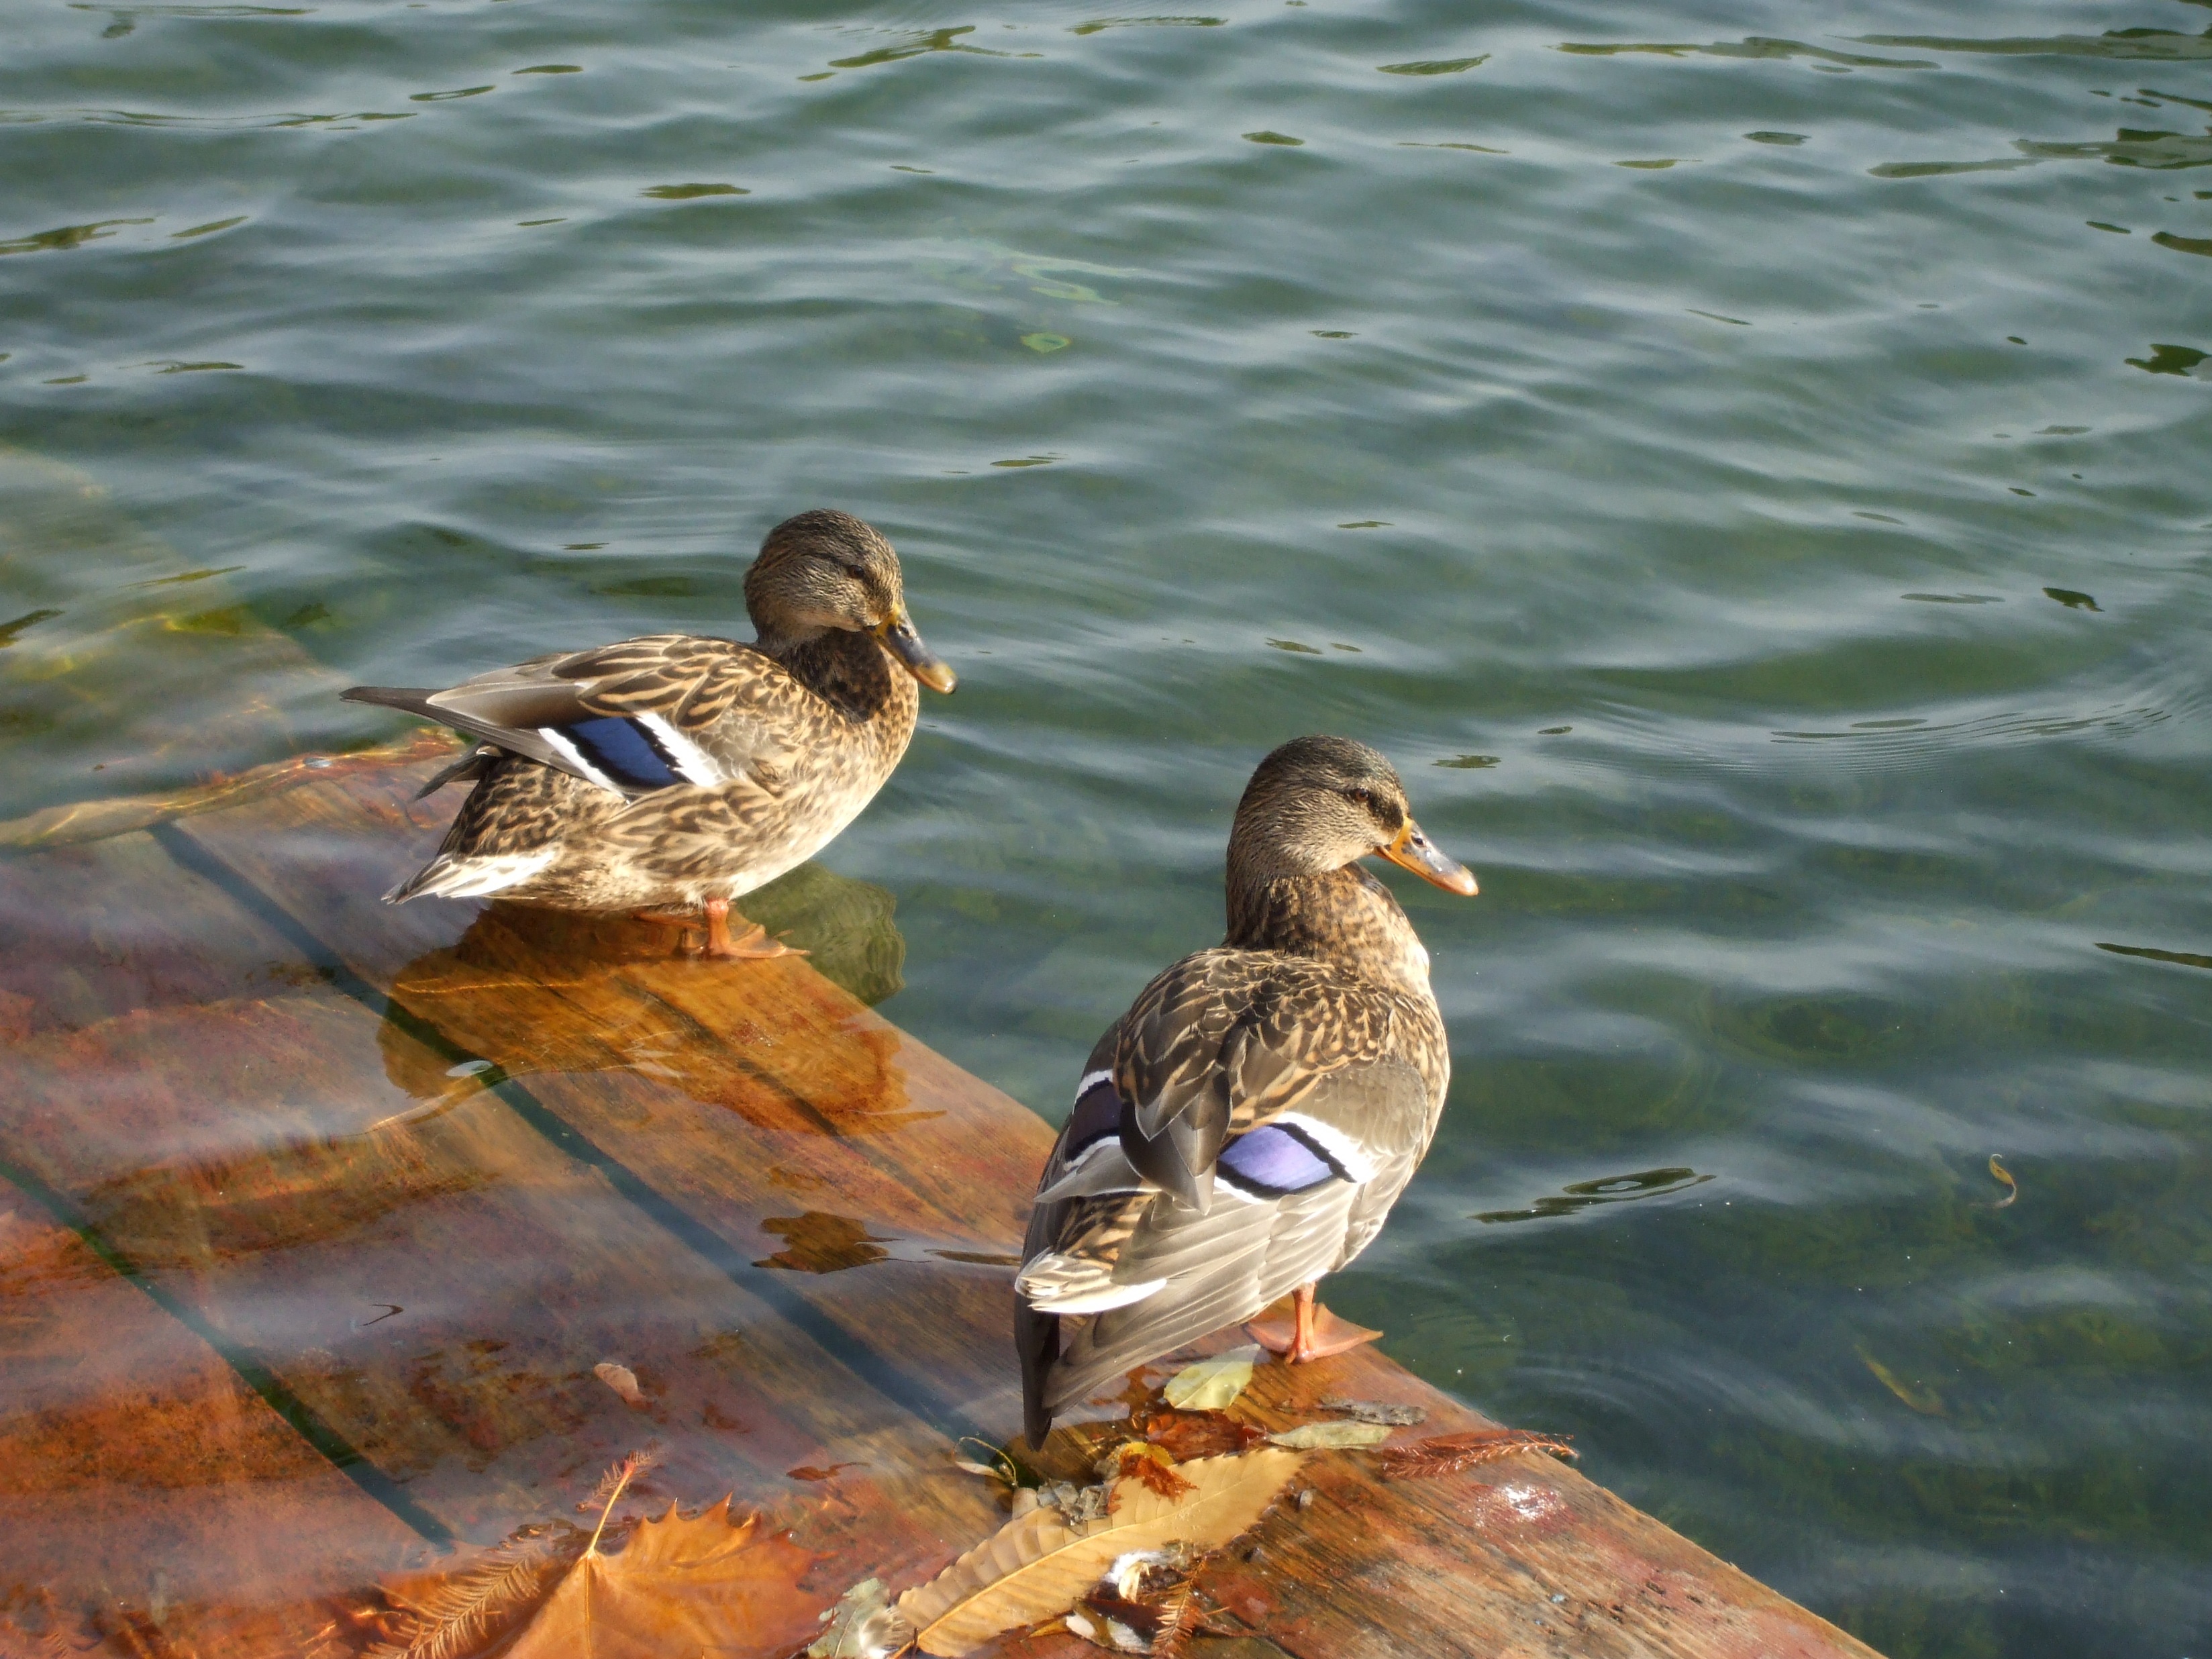
water, nature, bird, pond, wildlife, fauna, birds, duck, animals, vertebrate, ducks, waterfowl, water bird, mallard, ducks geese and swans